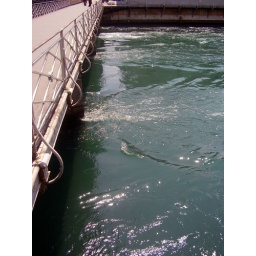
It's all water under the bridge (BA DUM TISH)